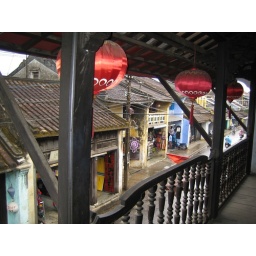
This is taken from the balcony of one of Hoi An's museums. I loved the cute old buildings in Hoi an.